USCGC Northwind (WAGB-282)

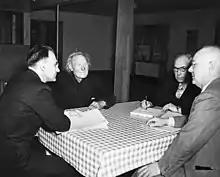
Judge Kehoe holding court in Homer, Alaska in 1948

During May to August 1948 "Northwind" conducted her first Bering Sea Patrol, the first in eight years, as the patrol had been suspended during World War II. She functioned as a "floating court" for a United States federal judge and staff, while U.S. Coast Guard medical personnel and United States Public Health Service officers on board provided medical and dental aid to hundreds of isolated Aleutian villagers. She also delivered and dispatched the U.S. Mail for remote Arctic outposts, lightships and lighthouses. She performed law enforcement, search and rescue, ice-escort for other ships and weather observation and reporting. Other duties of the Bering Sea Patrol were fishery monitoring, wildlife study, oceanographic and hydrographic research, re-supplying remote units, ethnological studies of the Aleuts, laying cables, and environmentally related missions. "Northwind" was a research platform for geophysical studies performed by scientists and students from universities in the Pacific Northwest, and California.